Pasiphaë

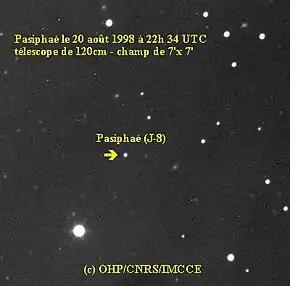
Pasiphae, a moon of Jupiter, photographed by the Haute-Provence Observatory

In some more obscure traditions, it was not Poseidon's bull but Minos' father Zeus disguised as one who made love to Pasiphaë and sired the Minotaur. An ancient Greek lexicon mentions a tradition where Zeus and Pasiphaë are the parents of the Egyptian god Amun, who was identified with Zeus.